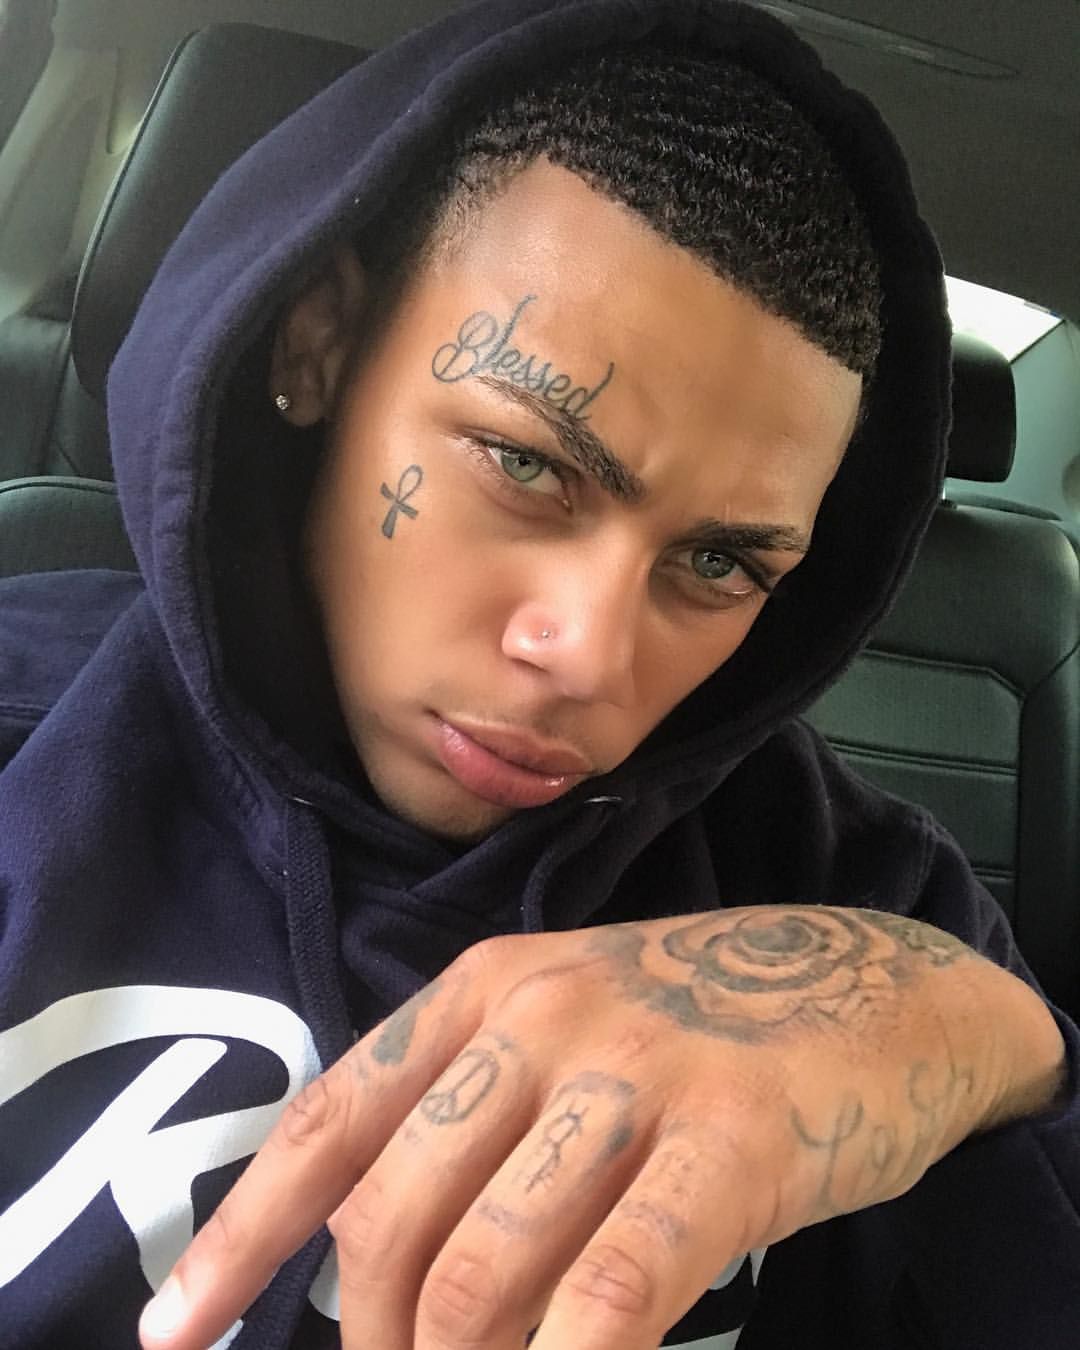
Label: Colored